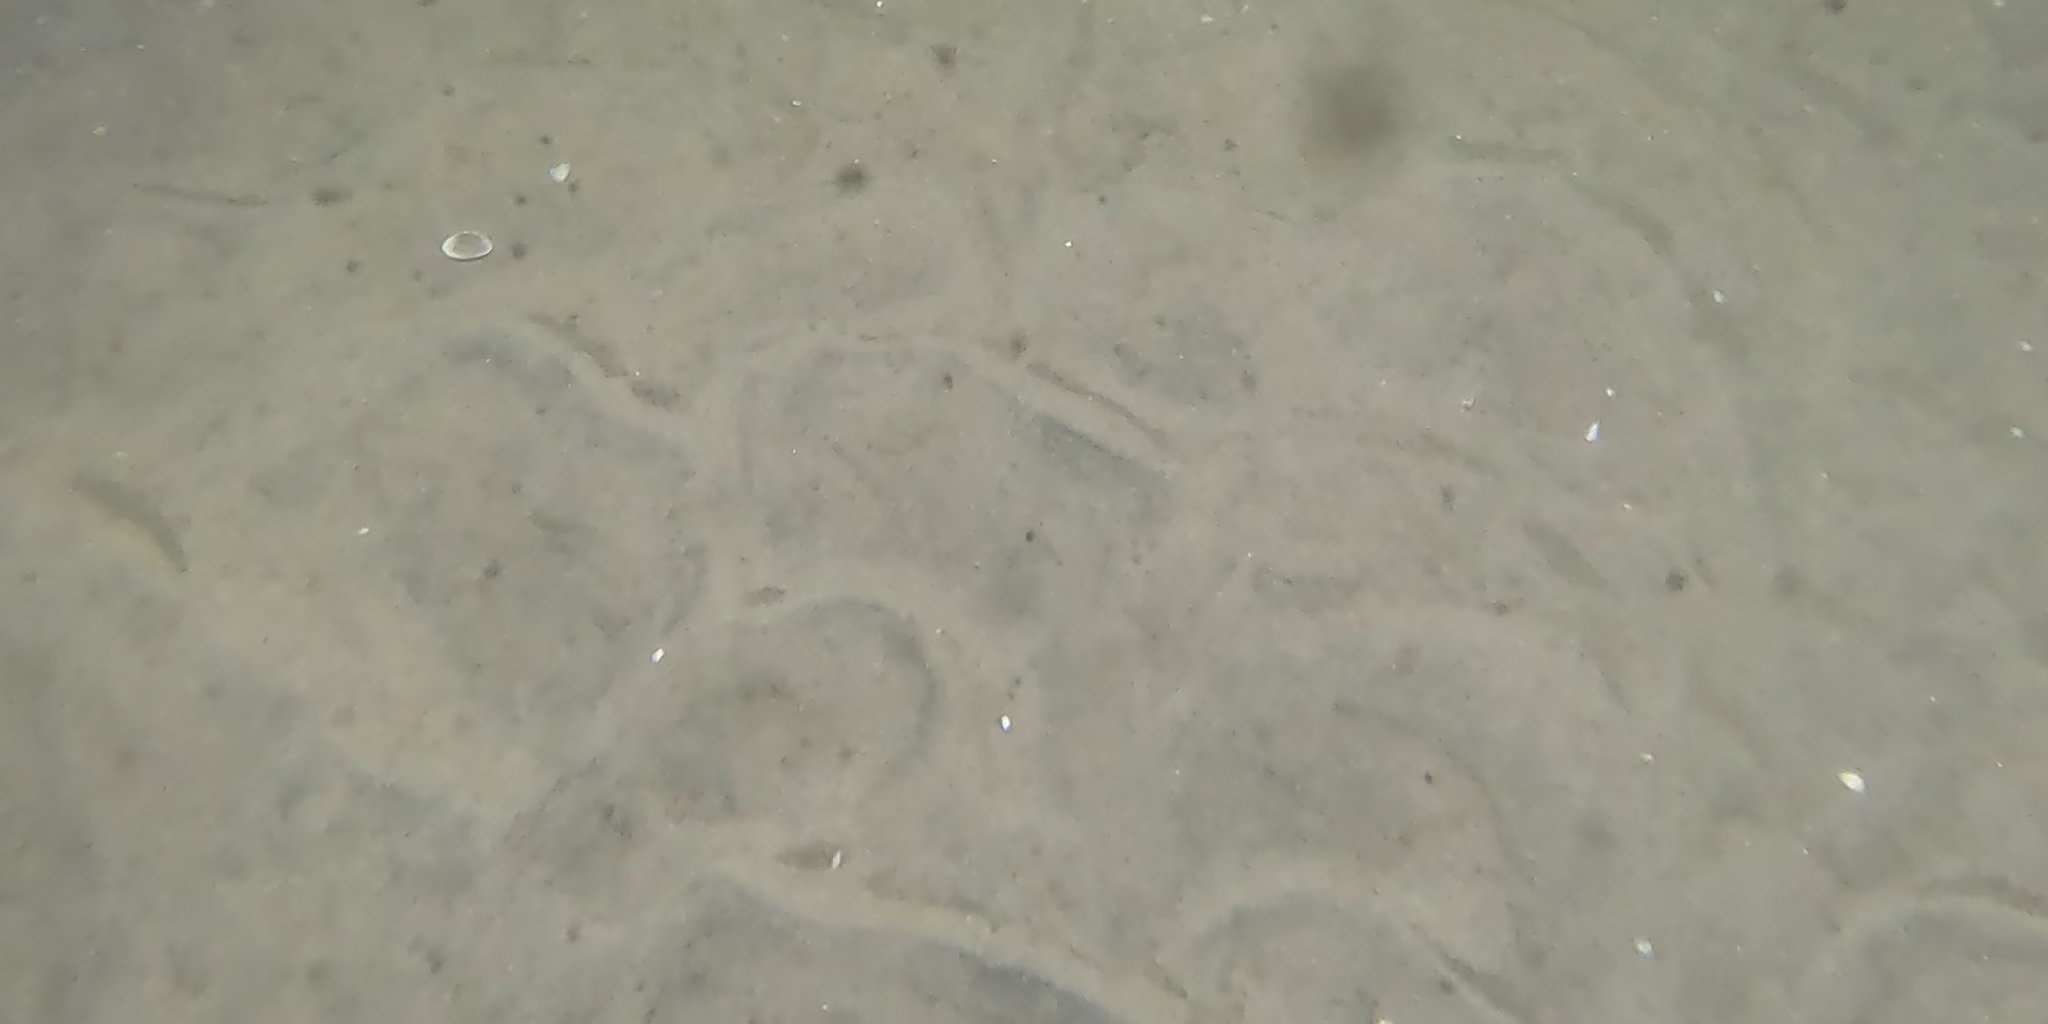
Seabed habitat: sand